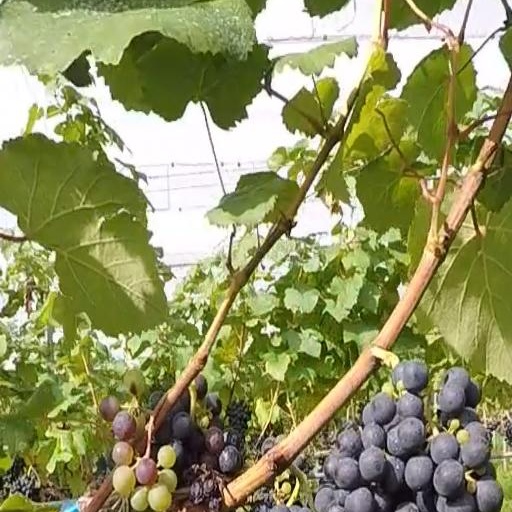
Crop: grape